Lee (brand)

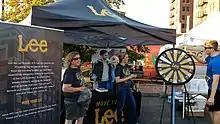
A Lee Jeans booth at a local 5k race in Kansas City.

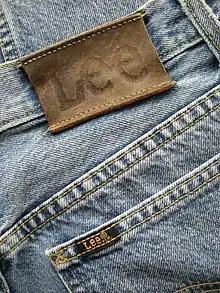
The identification patch on a set of Lee jeans.

The company was formed in 1889 by Henry David Lee as the HD Lee Mercantile Company at Salina, Kansas, producing dungarees and jackets. The growth of Lee was prompted by the introduction of the Union-All work jumpsuit in 1913 and their first overall in 1920. Later in the 1920s Lee introduced a zipper fly and continued to expand. Around this time, the first children's overalls line was sold. In 1928 H.D. Lee, founder and president of The H.D. Lee Mercantile Company, died. During the 1930s and 1940s the company became the leading manufacturer of work clothes in the US. In 1944, the Lazy "S" became the official Lee back pocket. Buddy Lee dolls were a promotional item. In 1954, Lee expanded into casual wear. During the 1960s the company expanded to 81 countries and in 1969 was acquired by VF Corporation, becoming a brand. Lee aired its first television advertisement, which promoted Lee western wear.